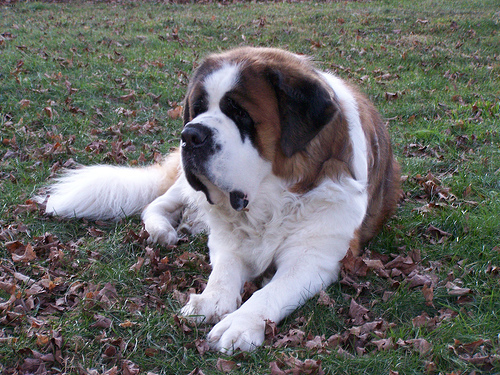
Animal: dog
Breed: saint_bernard